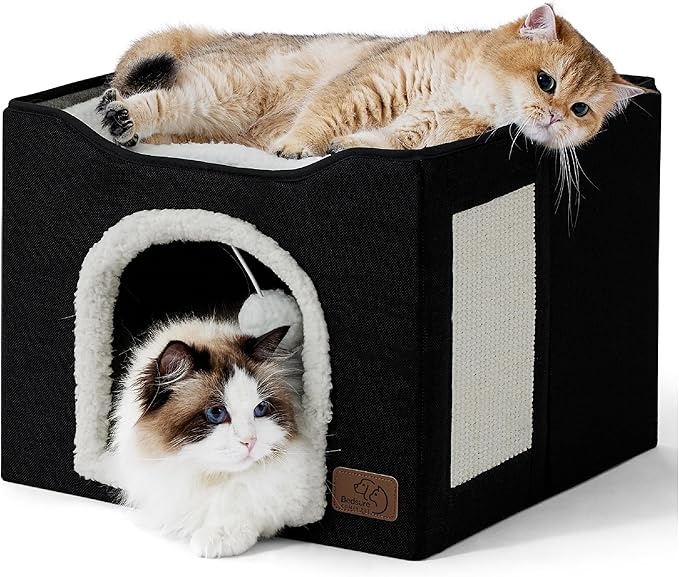
Bedsure Cat Beds for Indoor Cats - Large Cat Cave for Pet Cat House with Fluffy Ball Hanging and Scratch Pad, Foldable Cat Hideaway, 16.5x16.5x13 inches, Black
About This Private & Cozy: The enclosed bottom area provides a hidden space for cats, small dogs, and rabbits to sleep in, while the upper platform can be used as an all-purpose nap pad to look out the window, lounge, and unwind. Great for multi-cat households. Spacious Comfort: The cat hideout's bottom compartment measures 16.5 x 16.5 x 13", ensuring a spacious yet cozy den for cats of all ages. The top platform is larger than most brands, providing plenty of room for your cat to stretch out and get cozy. Pet Safe Design: Cat hideaway made from pet-friendly MDF materials with CARB Certification and soft lambswool fabric. This large cat house is equipped with a durable sisal scratching board and plush hanging ball to keep your cat engaged and happy. Sturdy & Stylish: Constructed with sturdy and lightweight MDF boards for added durability. The classic style works anywhere in the home, from the living room to your bedroom, an office, the garage, or wherever your pet needs a cozy cat cave. Surroundings of the cat houses & condos and the top cushion is made of lightweight and sturdy MDF boards. Cats under 20 Lbs can jump and play freely. Easy Care & Assembly: This cat cube for indoor cats can be quickly assembled or folded flat for easy storage and travel. Portable and lightweight. The removable cushions feature reversible, machine-washable covers that provide all-season comfort. Overview Brand : Bedsure Product Dimensions : 16.5"D x 16.5"W x 13"H Material : pet-friendly MDF materials with CARB Certification and soft lambswool fabric Color : Black Style : Classic
Brand: BEDSURE
Category: Animals & Pet Supplies > Pet Supplies > Cat Supplies > Cat Furniture > Cat Condos & Houses